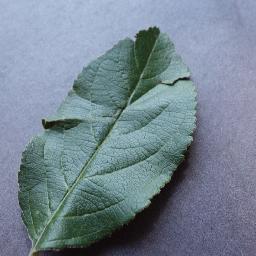
Label: Apple___healthy